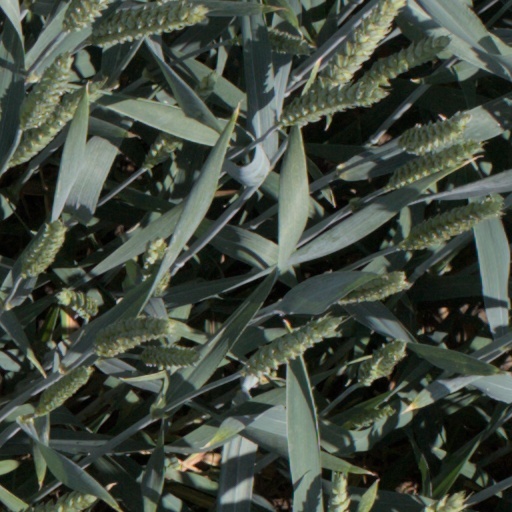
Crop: wheat